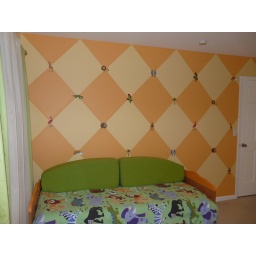
Room makeover projects done by Anna at Asya's new house in Brookfield, Connecticut. Paint, wall applique, and window treatments.